Itokoku History Museum

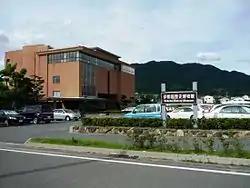

opened in Itoshima, Fukuoka Prefecture, Japan in 2004. It supersedes the former , which opened in July 1987. With a focus on cultural properties excavated from the area, the museum's collection numbers some 19,500 objects. The display includes an assemblage of Yayoi-period artefacts excavated from the that has been designated a National Treasure.